Zarrinnaal

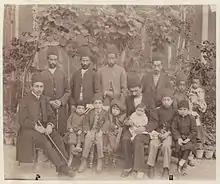
Nasr-e Lashkar's children in 1903

In 1867 Agha Mirza Zaman Khan Kordestani married Pari Soltan Khanom Pir-Bastami "Zarrin Khanom" ("Golden Lady"), daughter of Mohammad Hossein Khan Bastami (Moayyeri) "Mir Panj" and by Effat ad-Dowleh Khanom Qajar, and hence granddaughter in paternal line of Doust Ali Khan "Moayyer al-Mamalek" and in maternal line related to the Qajar dynasty. They had three children: